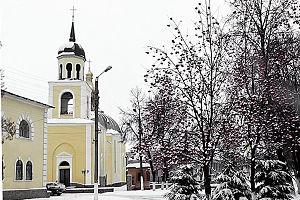
Borzna est une ville de l'oblast de Tchernihiv, en Ukraine, et le centre administratif du raïon de Borzna. Sa population s'élevait à 10 396 habitants en 2014.